Lu Yin (writer)

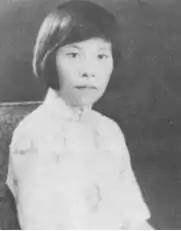
Chinese feminist writer

Lu Yin (1898–1934) was a Chinese feminist writer of the 20th century. Her extensive body of work includes novels, short story collections and essays that explore the lives and hardships of Chinese women in the 20th century. Lu Yin is often associated with the May Fourth movement due to her support and espousing of its ideals during her academic career and its influences that are found in her literary works. During her writing career Lu Yin advocated for women's liberation through education and wrote many critical essays on what the steps to women's emancipation in China should look like. Due to the content of her work often reflecting feminist theory and her May Fourth movement involvement, Lu Yin is cited as a prominent figure in both the canon of May Fourth writers and notable women writers of China.